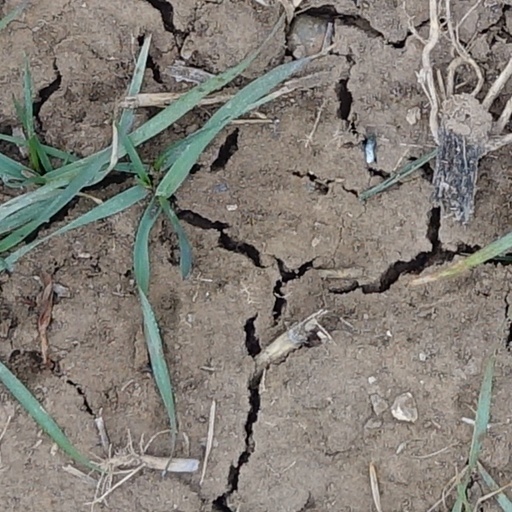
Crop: wheat